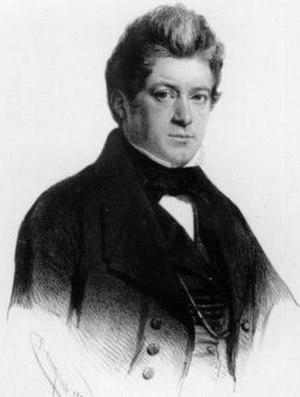
Charles Metz, né le 6 janvier 1799 à Luxembourg et mort le 24 avril 1853 à Diekirch, est un avocat, journaliste et homme politique luxembourgeois.